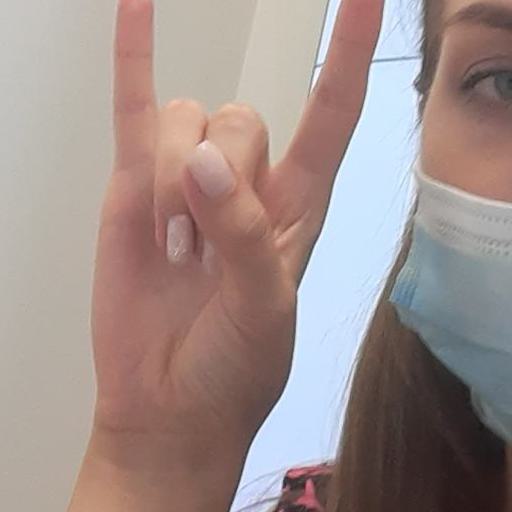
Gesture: rock